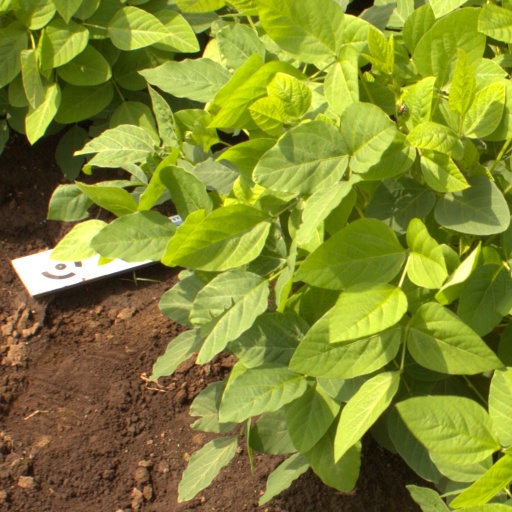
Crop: soybean